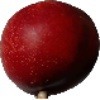
Label: Nectarine 1